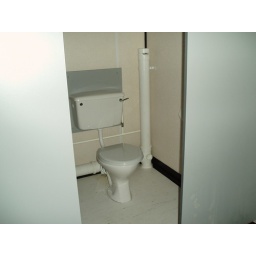
girls toilet in new house